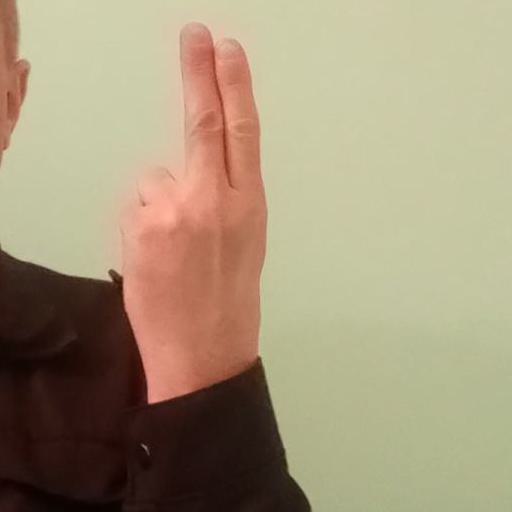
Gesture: two_up_inverted